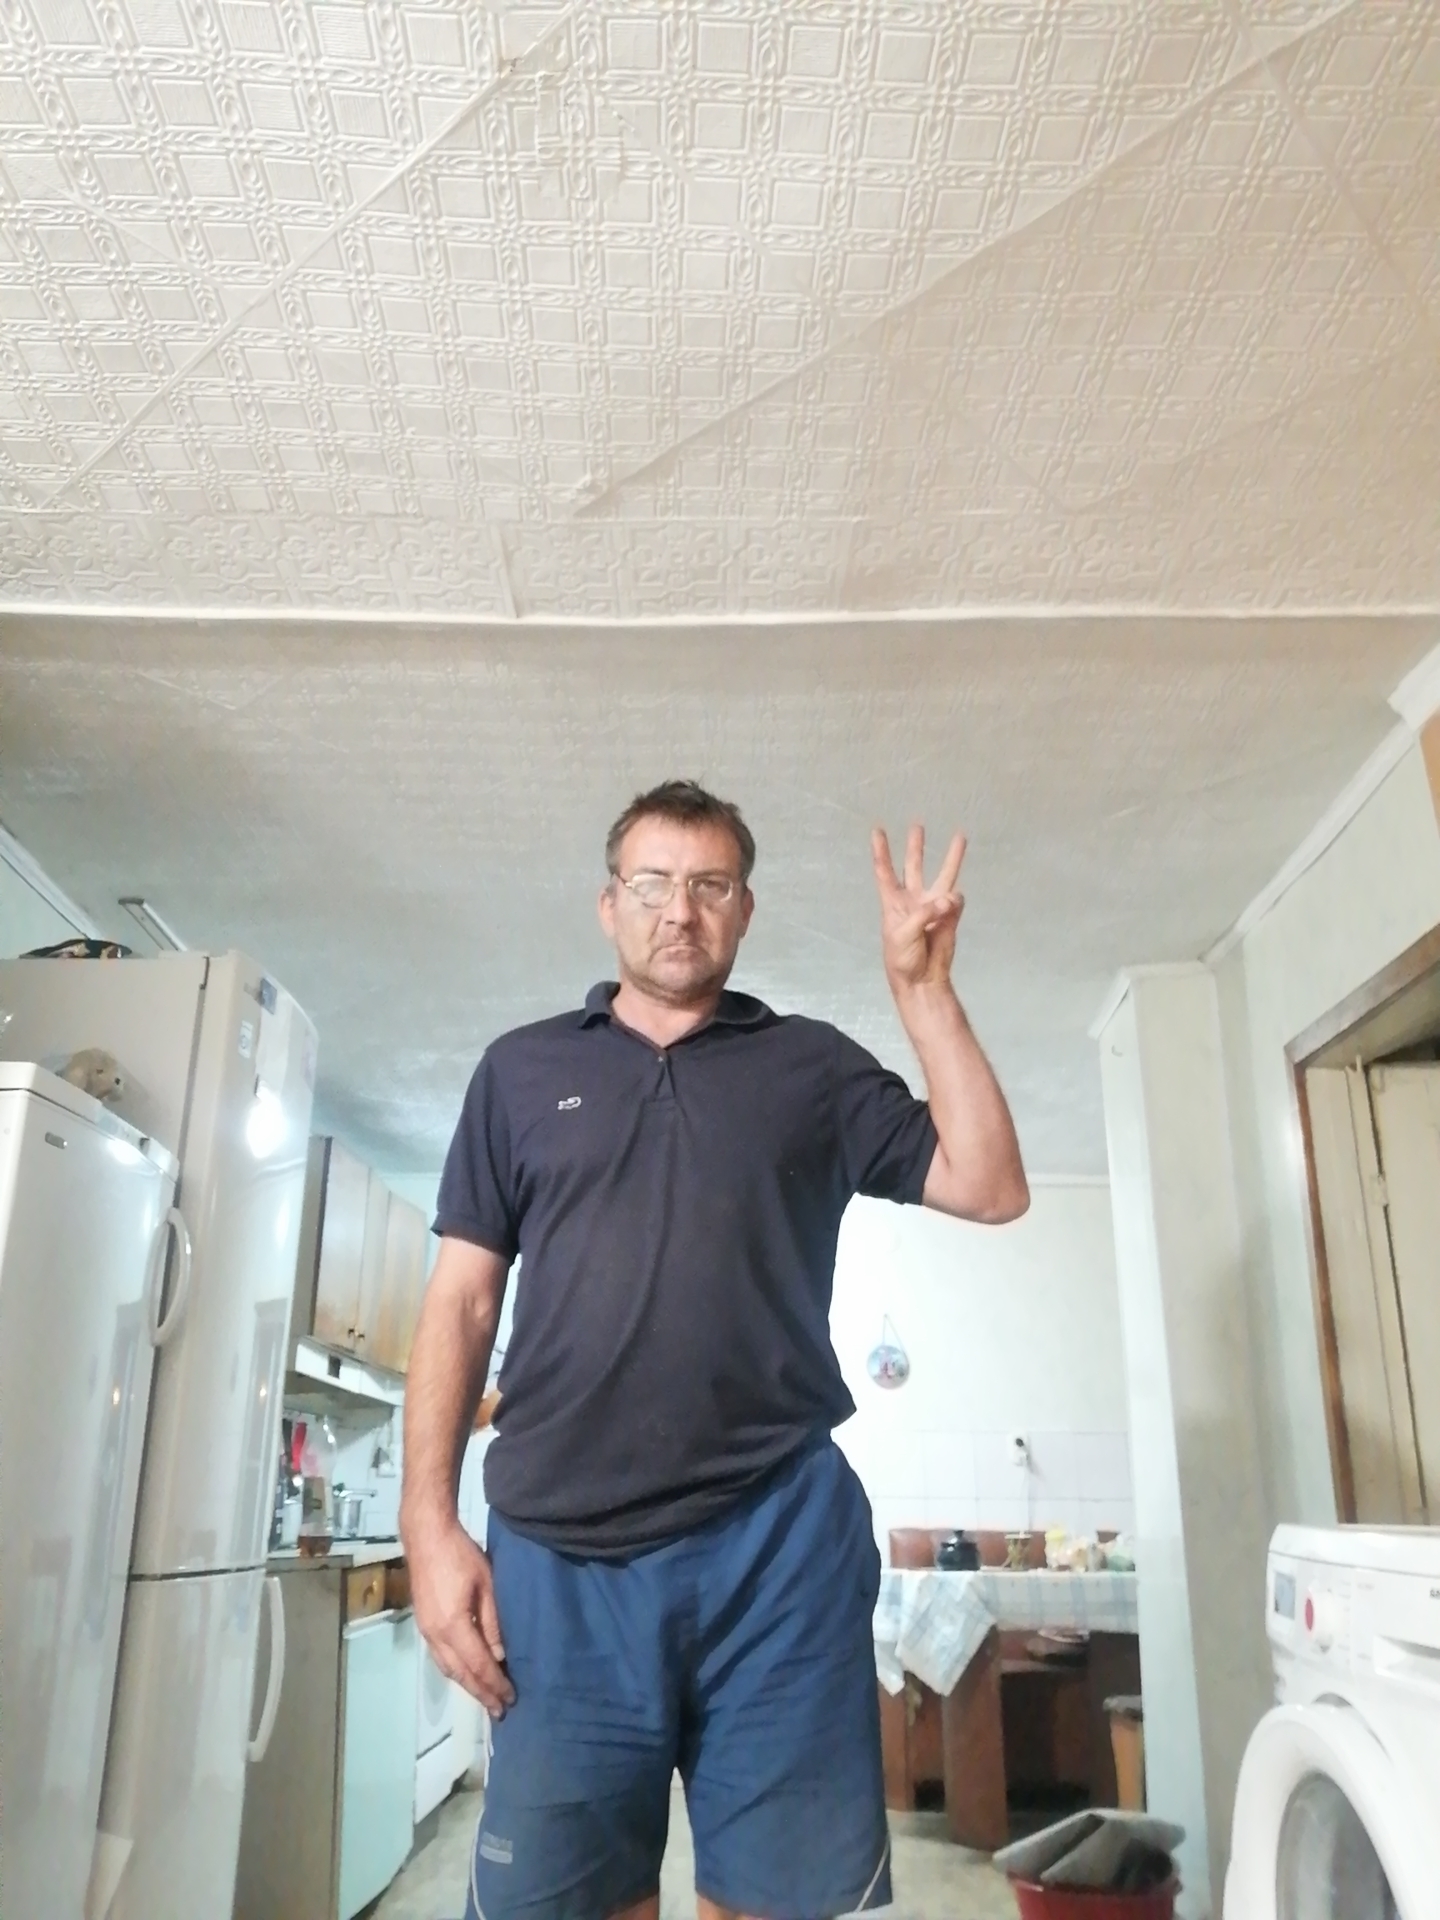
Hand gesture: three